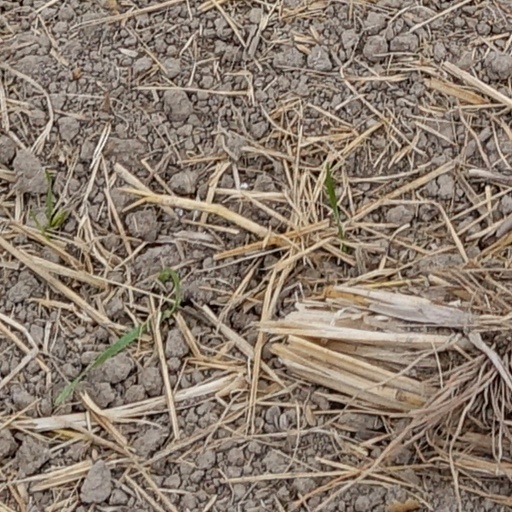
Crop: wheat